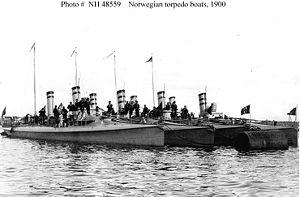
La Marine royale norvégienne est la branche chargée des opérations navales de la Force de défense norvégienne.
La jeune école est un courant de la pensée navale française de la fin du XIXᵉ siècle. Elle propose une rupture avec le courant de pensée traditionnelle de l'époque qui était de construire des bateaux de plus en plus importants, en privilégiant au contraire l'utilisation de bateaux plus petits et plus nombreux.